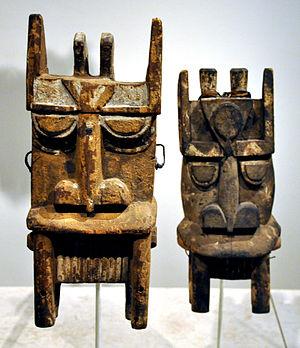
L'Hippopotame amphibie ou Hippopotame commun est une espèce de mammifère semi-aquatique d'Afrique sub-saharienne et l’une des deux dernières espèces existantes au sein de la famille des Hippopotamidae, l’autre étant l’Hippopotame nain. L'Hippopotame commun est reconnaissable à son buste en forme de baril, sa gueule qu’il peut très largement ouvrir pour révéler de grandes canines, son corps dépourvu de poils, ses membres semblables à des colonnes et leur grande taille ; les adultes pèsent en moyenne 1 500 kg pour les mâles et 1 300 kg pour les femelles, et certains spécimens atteignent jusqu'à 4 tonnes, ce qui en fait l’une des espèces de mammifères terrestres les plus imposantes après les trois espèces d’éléphants, le rhinocéros blanc et le rhinocéros indien. Sa hauteur au garrot est d'environ 1,5 m et il peut mesurer 3,5 m de longueur. En dépit de son aspect trapu et de ses courts membres, il est capable de courir à 30 km/h sur de courtes distances.
Les Kalabari sont une population d'Afrique de l'Ouest, vivant principalement au sud du Nigeria, également au Ghana. Ils sont considérés comme un sous-groupe des Ijaw.